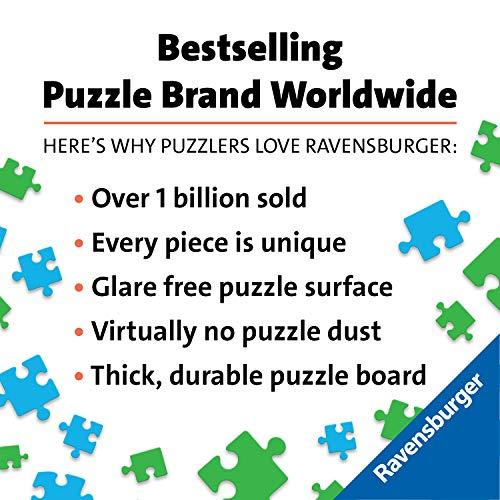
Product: Ravensburger Disney Incredibles 2 - 200 Piece Panorama Puzzle
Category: Toys & Games | Puzzles | Jigsaw Puzzles
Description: Great Condition.
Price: $13.70
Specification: ProductDimensions:13.2x9x1.5inches|ItemWeight:15.5ounces|ShippingWeight:15.5ounces(Viewshippingratesandpolicies)|DomesticShipping:ItemcanbeshippedwithinU.S.|InternationalShipping:ThisitemcanbeshippedtoselectcountriesoutsideoftheU.S.LearnMore|ASIN:B07BJD4NQP|Itemmodelnumber:12843|Manufacturerrecommendedage:8-12years